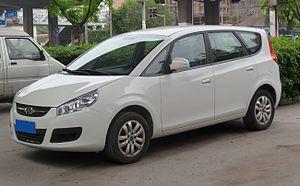
JAC - Jianghuai Automobile Co., Ltd. ; en chinois : 安徽江淮汽车股份有限公司 ; en pinyin : Ānhuī Jiānghuái qìchē gǔfèn yǒuxiàn gōngsī) est un constructeur automobile chinois appartenant à l'État. La société est implantée à Hefei, dans la province d'Anhui, en Chine.